Victor Montagu (Royal Navy officer)

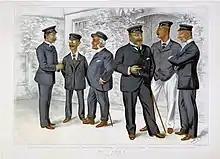
Montagu (third from left) depicted with members of the Royal Yacht Squadron including the Prince of Wales, the future Edward VII, (fourth from left) at Cowes in 1894.

A member of the Royal Yacht Squadron, Montagu took up yachting around 1880, beginning with his first boat "Netty". He later constructed several boats, including "Carina", which was the first English boat to win at Kiel Week. He designed the Montagu whaler in 1890, which was the standard seaboat of the Royal Navy from 1910 to 1970. The design replaced a variety of smaller craft with one single, versatile craft. He was later made a Companion to the Order of the Bath in 1907 Birthday Honours, with his honour being described as marking the 50th anniversary of military operations in India in 1857. Montagu died at his Rutland Gate residence in Brompton shortly before midnight on 30 January 1915. At the time of his death he was the heir presumptive to his brother, Edward, 8th Earl of Sandwich.